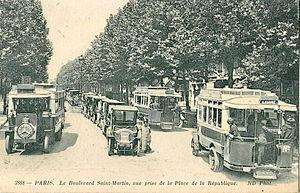
Carte postale ancienne éditée par ND n°3888
La Compagnie générale des omnibus est constituée en 1855 par fusion de plusieurs compagnies de transports urbains parisiens, sur la pression des autorités de l'époque soucieuses d'organiser le transport public de voyageurs à Paris.
Le réseau de bus RATP couvre l'ensemble du territoire de la ville de Paris et la partie centrale de l'unité urbaine de Paris. Il constitue un réseau dense de transports en commun complémentaire des réseaux ferrés, organisé et financé par Île-de-France Mobilités.
Le boulevard Saint-Martin forme la limite entre les 3ᵉ et 10ᵉ arrondissements de Paris, le côté sud, celui des numéros impairs, étant dans le 3ᵉ et le côté nord, celui des numéros pairs, dans le 10ᵉ.